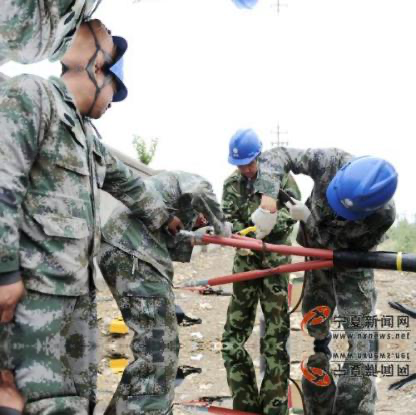
Objects in the image:
label: helmet
label: helmet
label: helmet
label: helmet
label: helmet